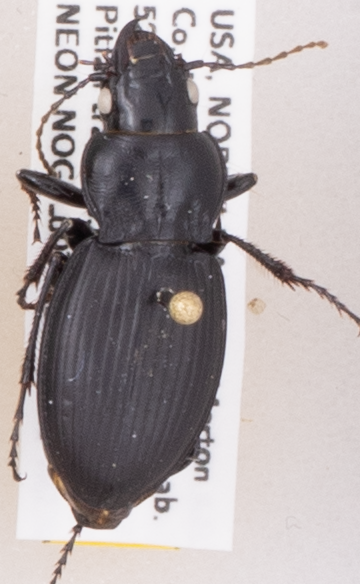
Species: Cyclotrachelus torvus
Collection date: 2019-06-25
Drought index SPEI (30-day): -0.402
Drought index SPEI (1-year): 1.45
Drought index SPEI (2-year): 0.9